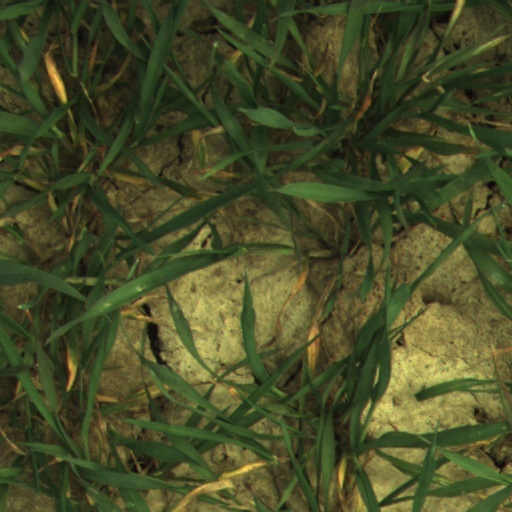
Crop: wheat